Hypoxia-inducible factor

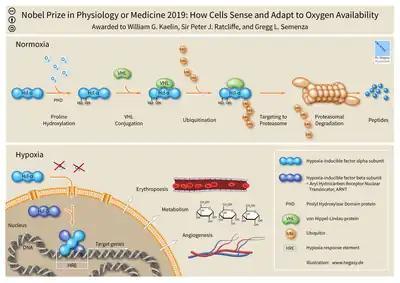
Nobel Prize in Physiology or Medicine 2019: How Cells Sense and Adapt to Oxygen Availability. Under normoxic conditions, Hif-1 alpha is hydroxylated at two proline residues. It then associates with VHL and is tagged with ubiquitin resulting in proteasomal degradation. Under hypoxic conditions, Hif-1 alpha translocates to the cell nucleus and associates with Hif-1 beta. This complex then binds to the HRE region of the DNA resulting in the transcription of genes that are involved in a multitude of processes including erythropoesis, glycolysis, and angiogenesis.

The alpha subunits of HIF are hydroxylated at conserved proline residues by HIF prolyl-hydroxylases, allowing their recognition and ubiquitination by the VHL E3 ubiquitin ligase, which labels them for rapid degradation by the proteasome. This occurs only in normoxic conditions. In hypoxic conditions, HIF prolyl-hydroxylase is inhibited, since it utilizes oxygen as a cosubstrate.